Louth Town Hall

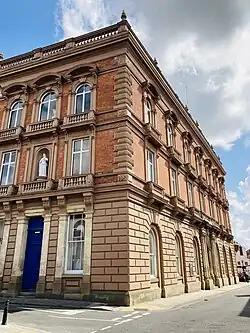
Louth Town Hall

Louth Town Hall is a municipal building in Eastgate in Louth, Lincolnshire, England. The structure, which was the meeting place of Louth Borough Council, is a Grade II listed building.